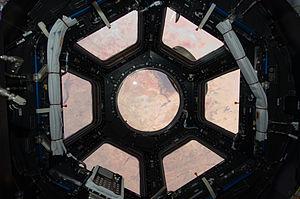
Ouverture des volets de protection de la Cupola sur l'ISS."
La Cupola est une coupole d'observation panoramique de la Station spatiale internationale, construite principalement par la société Alenia Space au titre de la participation de l'Italie au programme spatial européen. Elle offre aux astronautes une vue panoramique permettant à un opérateur de télécommander le bras robotique Canadarm 2 durant les opérations d'entretien et d'assemblage. Elle est également utilisée pour les opérations d'arrimage des vaisseaux spatiaux. Placée sur le côté de la station spatiale faisant face au sol terrestre, elle fournit un poste d'observation visuel exceptionnel sur la Terre. La Cupola est une extension du module Tranquility qui est assemblé à la Station spatiale au cours de la même mission de la navette spatiale américaine STS-130.